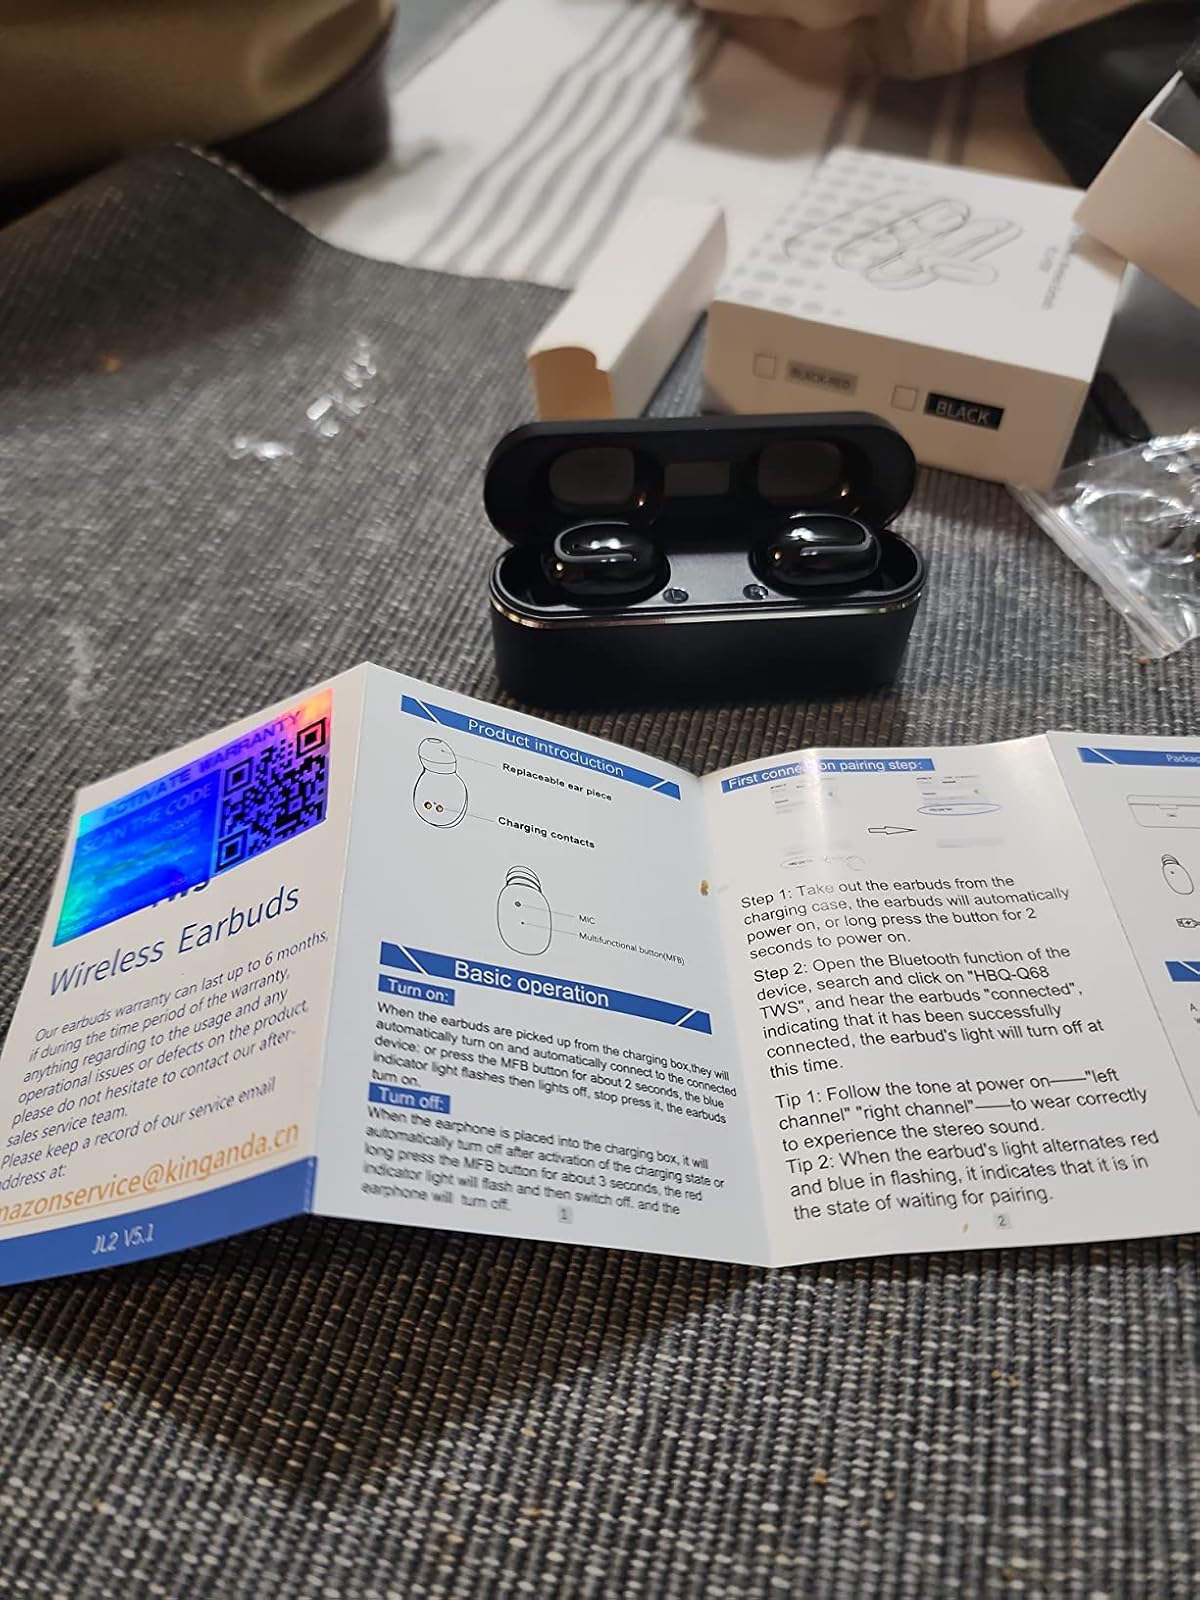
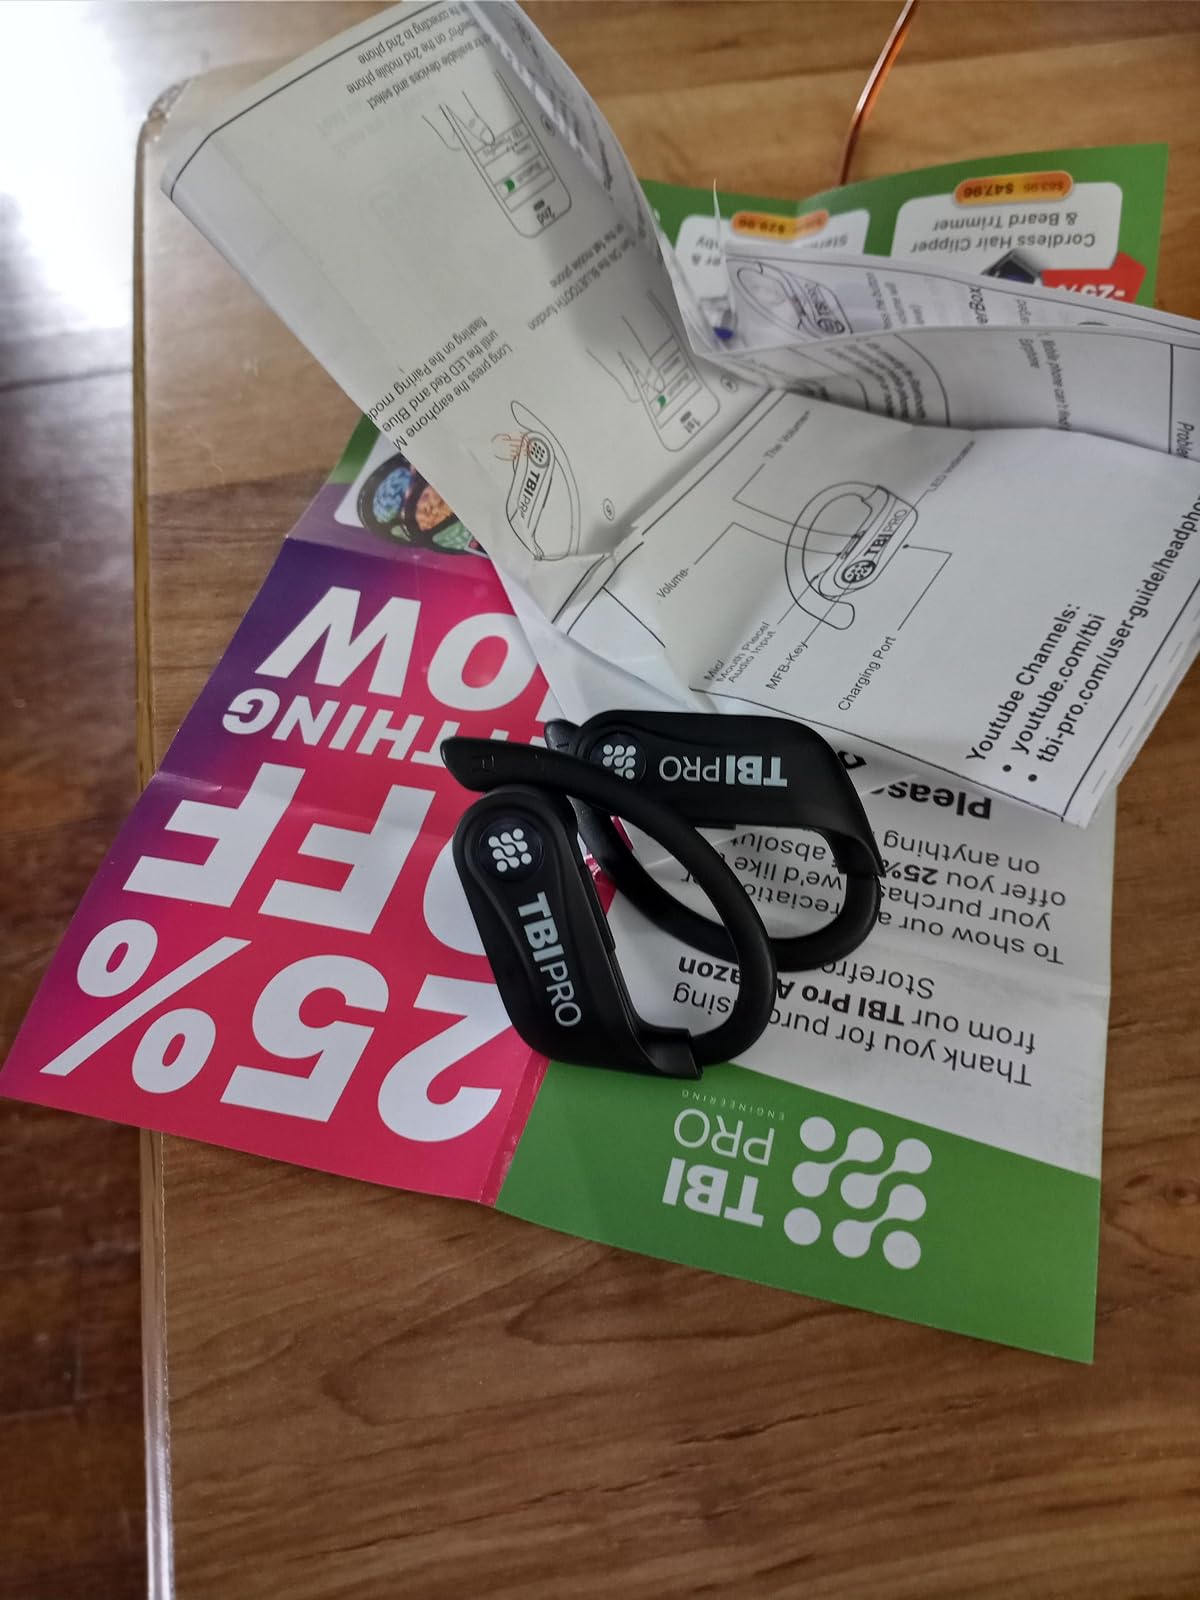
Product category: earbuds
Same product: no